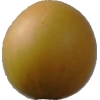
Label: cherry_wax